The Casserole Club

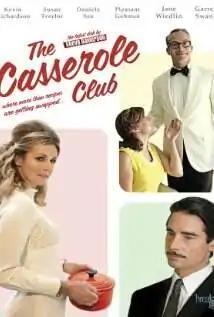
Official film poster

The Casserole Club (also known as Sex, Lies, and Sugar) is a 2011 American drama film, directed by Steve Balderson. The film won five awards at the 2011 New York Visionfest. In this film set against the backdrop of the 1969 moonwalk, a group of suburban housewives hold dinner parties to test out their new casseroles. As boozy flirtation begins to dominate the gatherings - and more than recipes start getting swapped - the story shifts from stylized humor to a drama about irresponsibility, selfishness and damaged people.